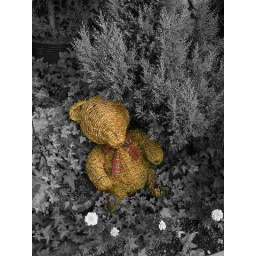
bear in forest